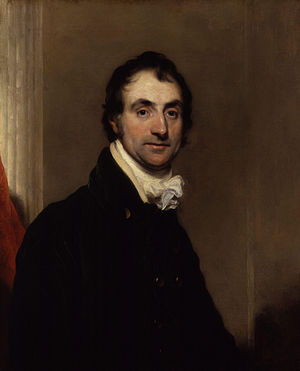
Sharon Turner
Sharon Turner var en engelsk historiker.